William P. Didusch Center for Urologic History

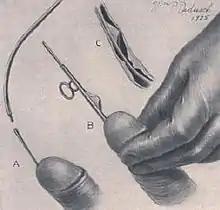
One of the collection of Didusch drawings displayed in the museum

The museum provides 300 years of the history of urology, beginning from early and extremely dangerous kidney stone surgeries to modern ultra sound treatments that "pulverizes these jagged mineral clumps without any need to enter the body". It includes illustrations, urological tools such as catheters, cystoscopes (includes Nitze cystoscopes made in 1890 with platinum loops for illumination and rotating cystoscopes), operating resectoscopes, laparoscopes, lithotriptors, and resectoscopes; some of this urologic equipment was sterilized using formaldehyde or cyanide. All was donated by urologists, including Ernest F. Hock of Binghamton, New York, Hans Reuter of Stuttgart, Germany and Adolf A. Kutzmann of Los Angeles.